Cubzac-les-Ponts

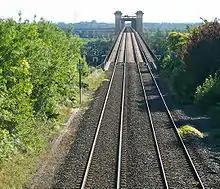
The style of the railway bridge is reminiscent of the Eiffel bridge nearby.

The rail bridge was constructed by Lebrun, Dayde and Pile by the compagnie Deyle et Pillet. Its style resembles that of the adjacent Eiffel bridge. It was commissioned by the Chemins de Fer de l'État for the Chartres-Bordeaux line, and the construction lasted from 1884 to 1885. Inaugurated in 1886, it is 561,60 m long above the Dordogne are divided in eight bays. The rails are 21.80 m above the highest waters. The bridge is made of iron pillars fitted in braces. Despite being younger than the Eiffel bridge, the construction necessitated more funds and effort. The constructions hidden under water and earth make up the bulk of the value and volume of materials used. Foundations only total to 57,800 cubic meters. Even though less damaged than the Eiffel bridge, it also sustained damage from German bombing on the same day. The reconstruction works ended on 15 June 1946, having taken less than two years to complete.